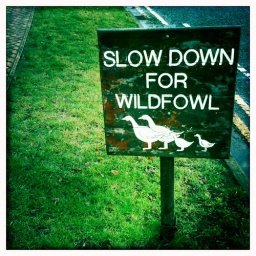
Slower pace of life in the West Country, a road sign in Aztec West